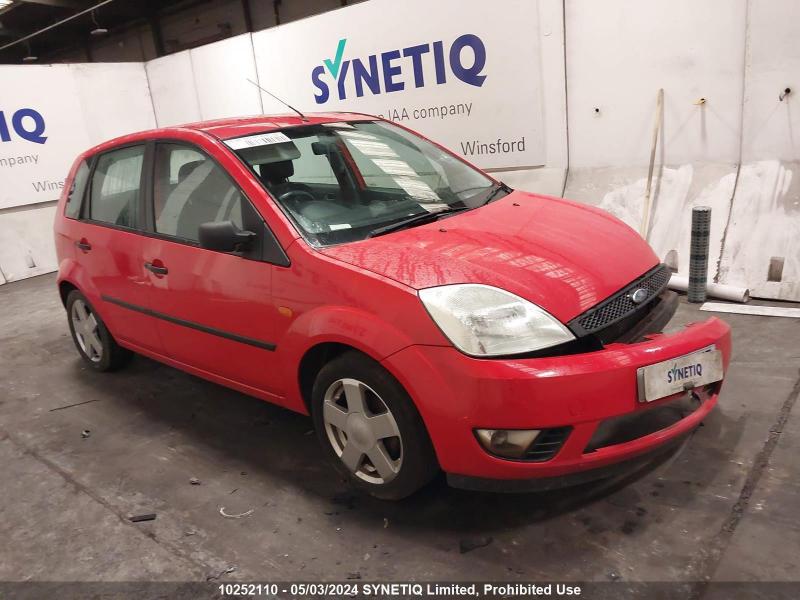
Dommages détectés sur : plaque d'immatriculation avant, pare-choc avant, feu avant gauche, capot, aile avant gauche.
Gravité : majeur